Bridges to Prosperity

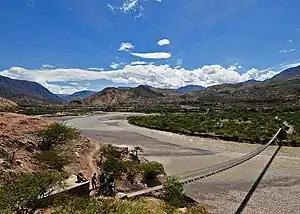
Bridges to Prosperity footbridge in Chaypara, central Peru

Building on the affinity with construction firms, especially those that design and build highway bridges, a corporate sponsor program was started to allow employees to form teams to design and build trailbridges. Today, Bridges to Prosperity provides co-branded bridge-building opportunities for companies around the world, ranging from financial services firms to construction industry giants.